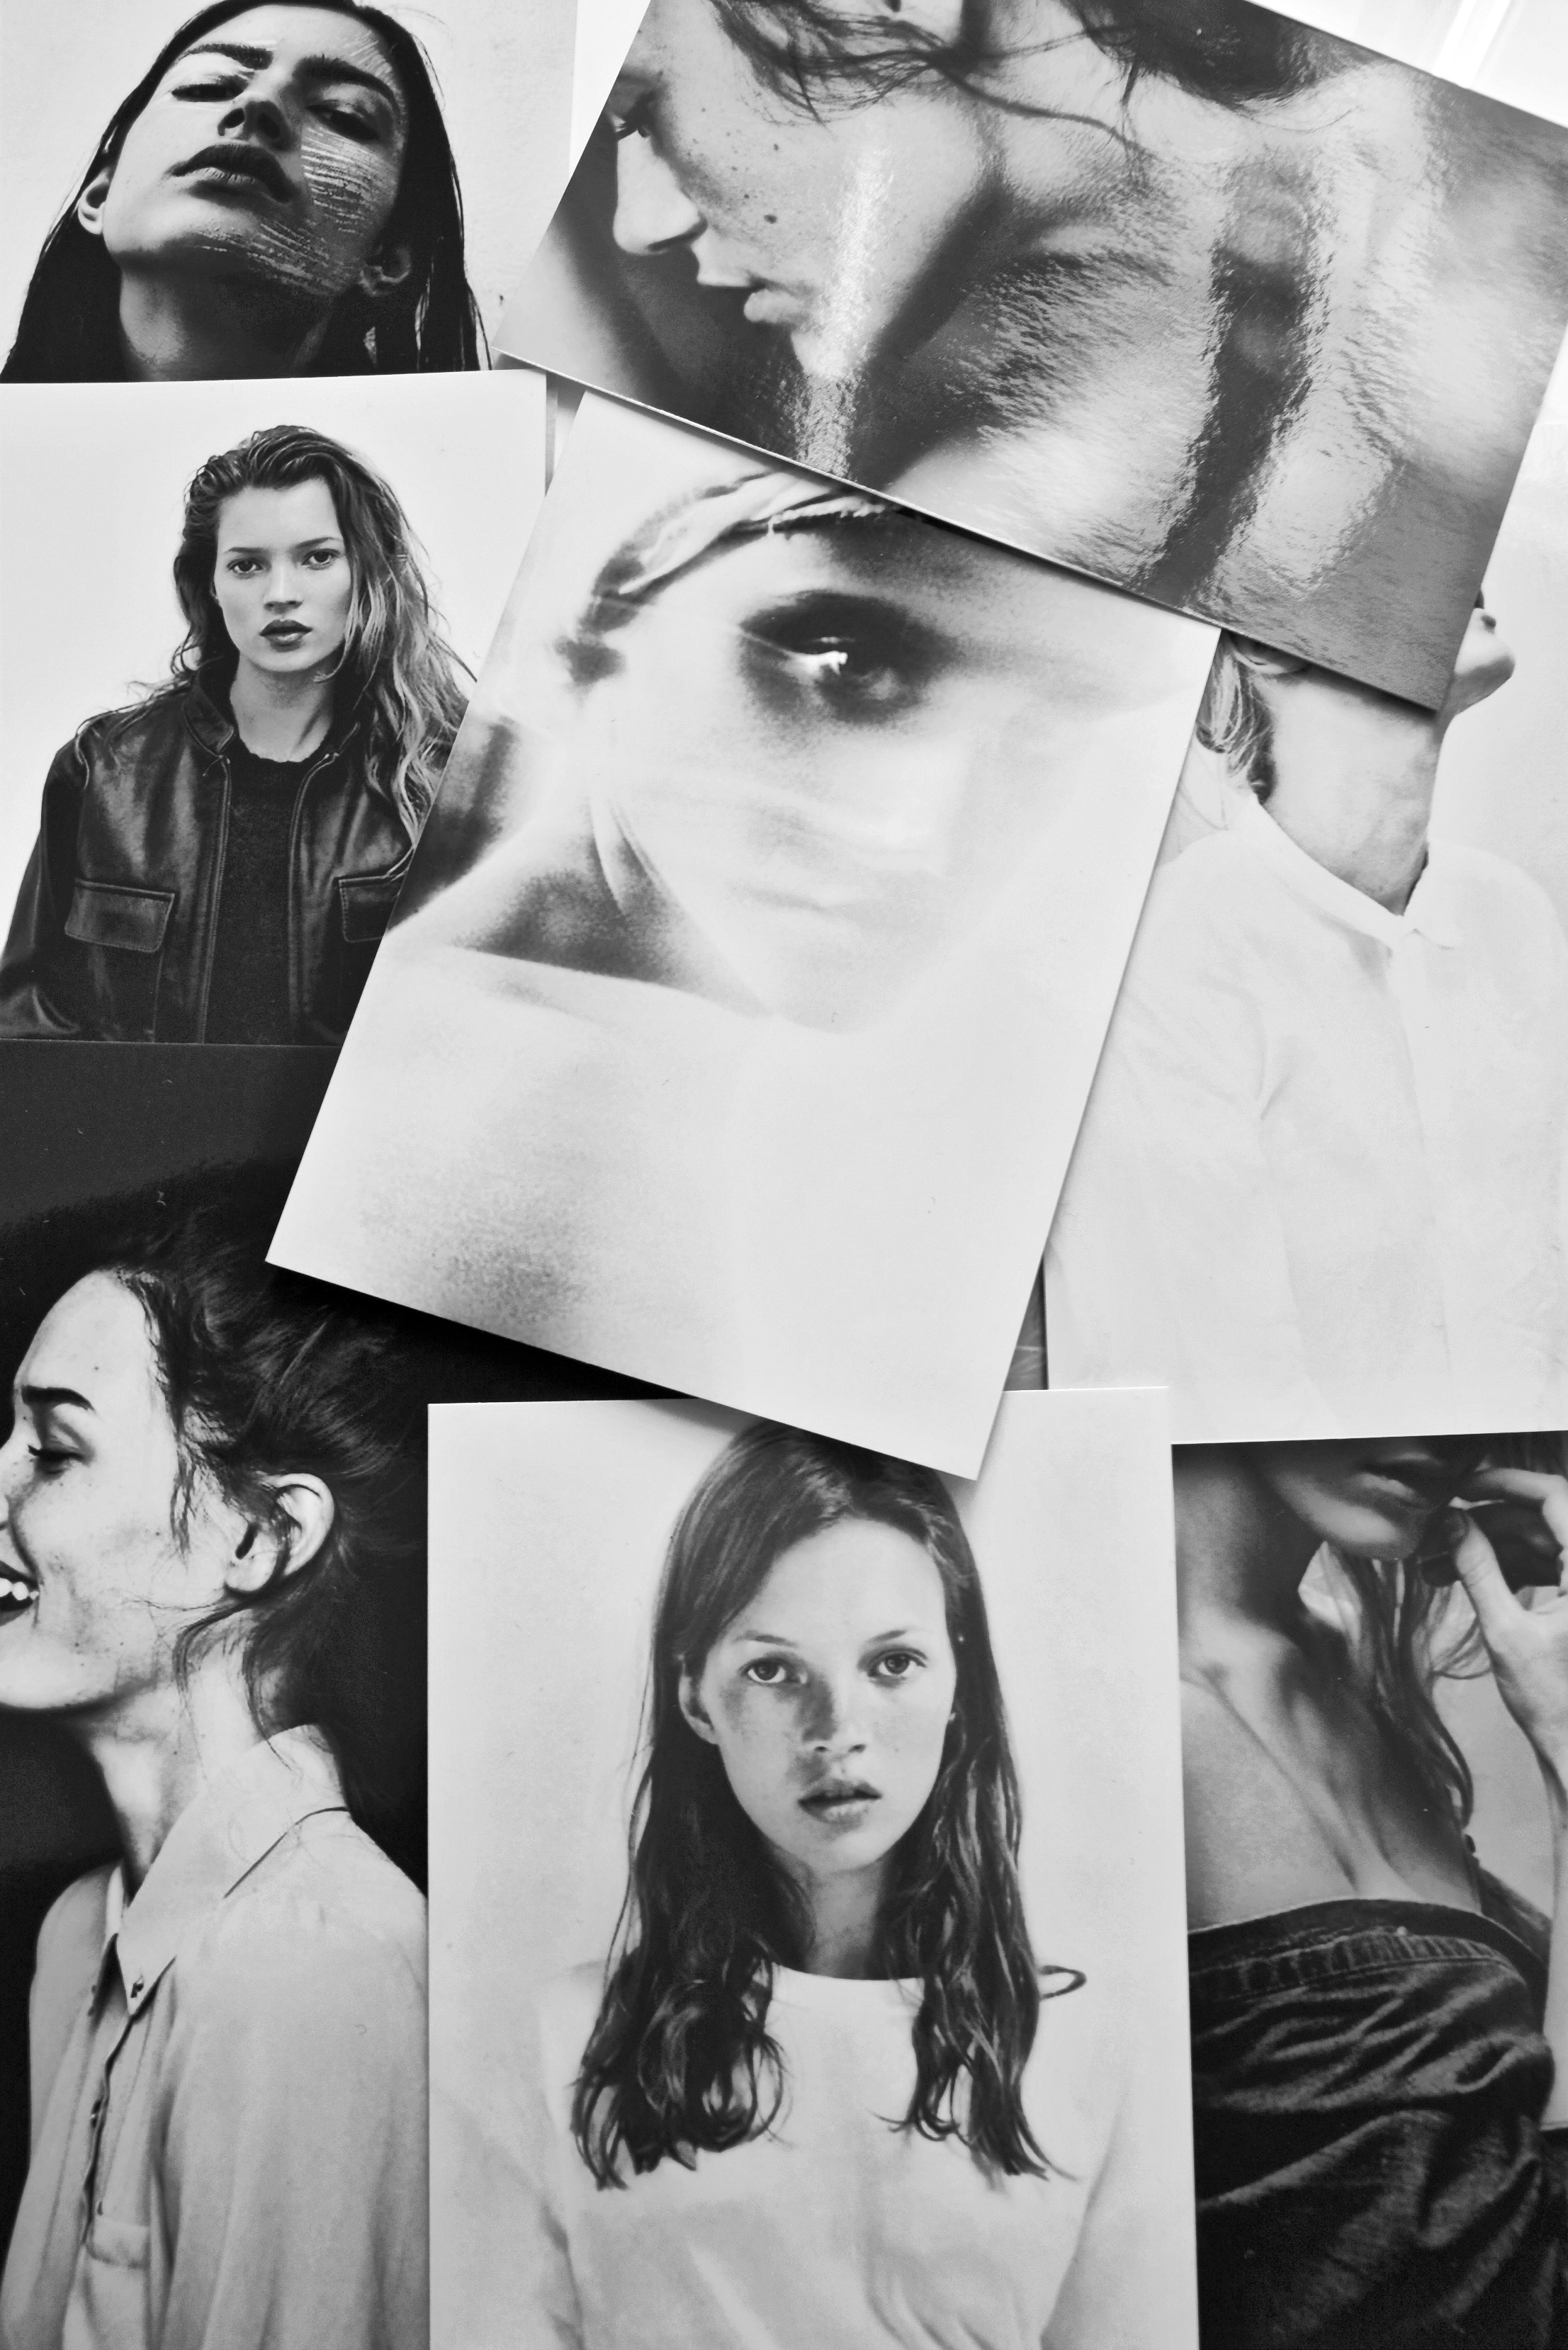
black and white, white, photography, portrait, monochrome, sketch, drawing, illustration, photograph, monochrome photography